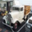
Label: truck